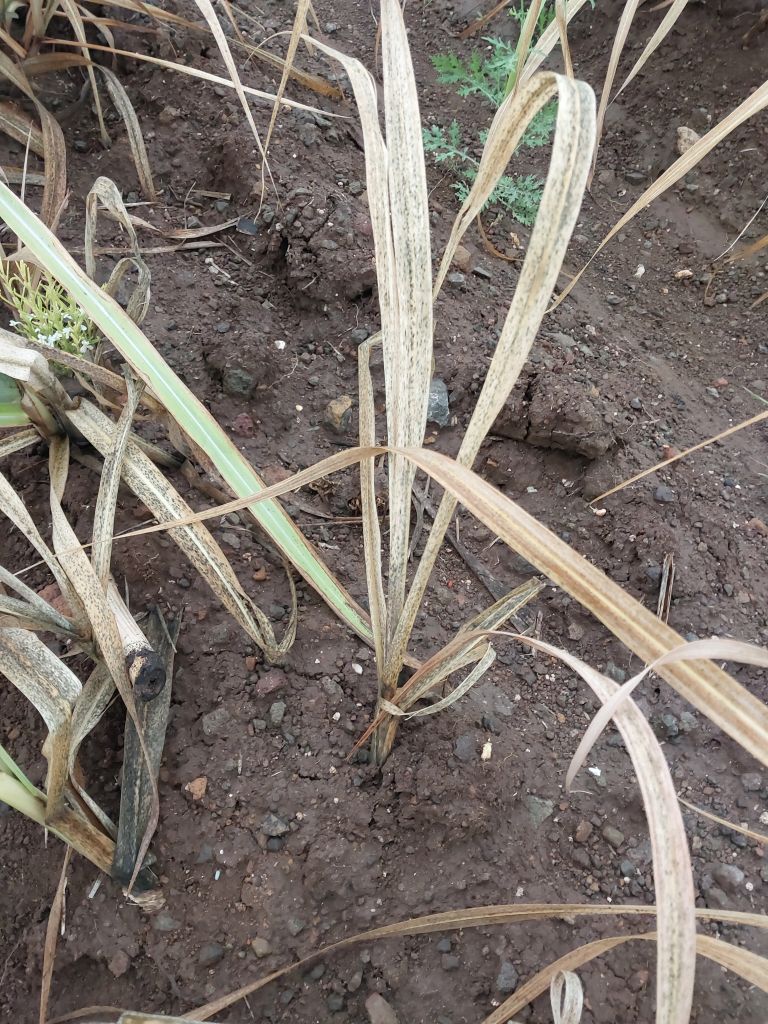
Label: Sett Rot